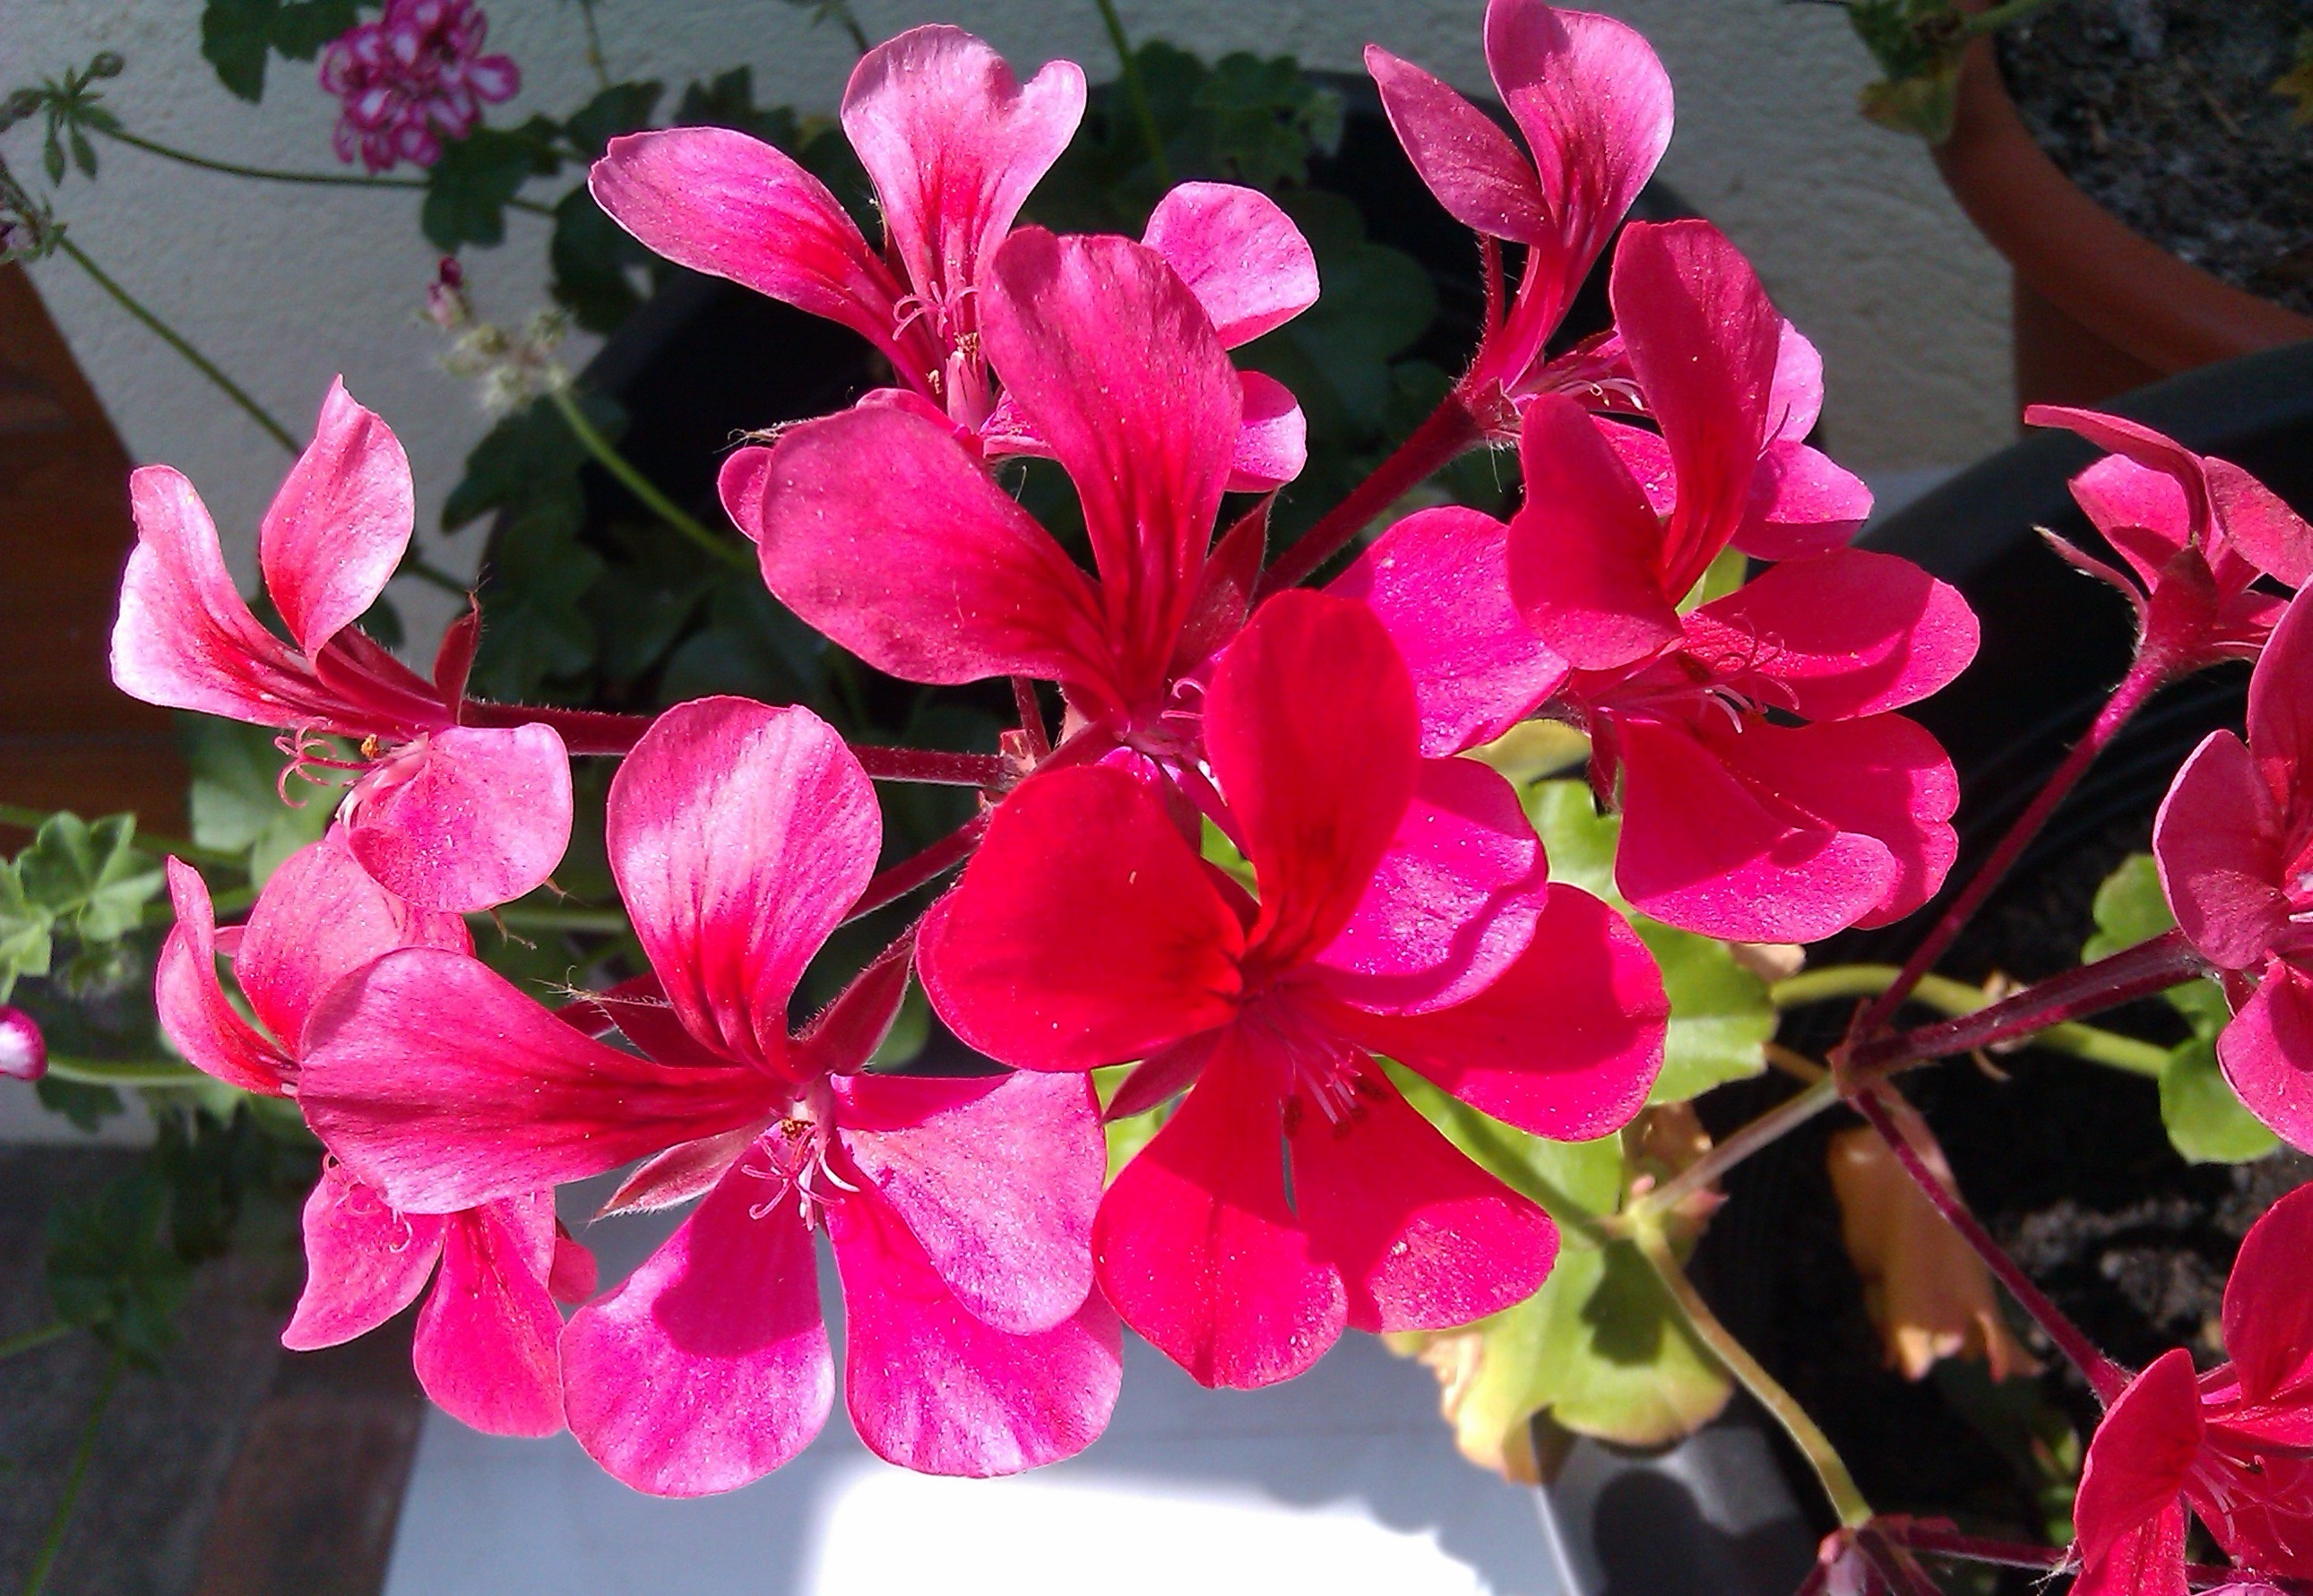
blossom, plant, flower, petal, botany, garden, flora, plants, geranium, shrub, rhododendron, azalea, flowering plant, annual plant, woody plant, land plant